New York University Shanghai

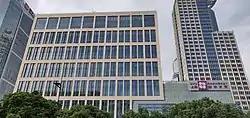
The Academic Center of NYU Shanghai

From 2014 to 2022, NYU Shanghai was based at 1555 Century Ave. in Pudong, Shanghai. The main campus was contained in a single building, the Academic Center, a 15-story building with two underground floors.